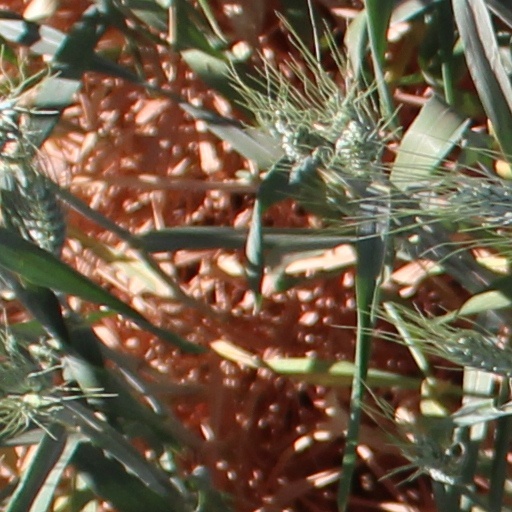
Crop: wheat